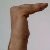
The image shows a hand gesture representing a space in Indian Sign Language.